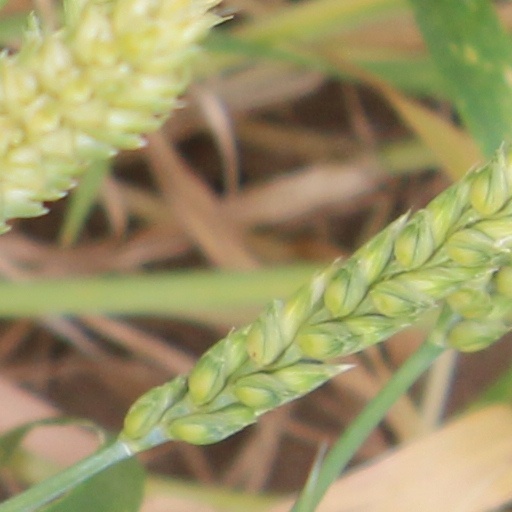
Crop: wheat